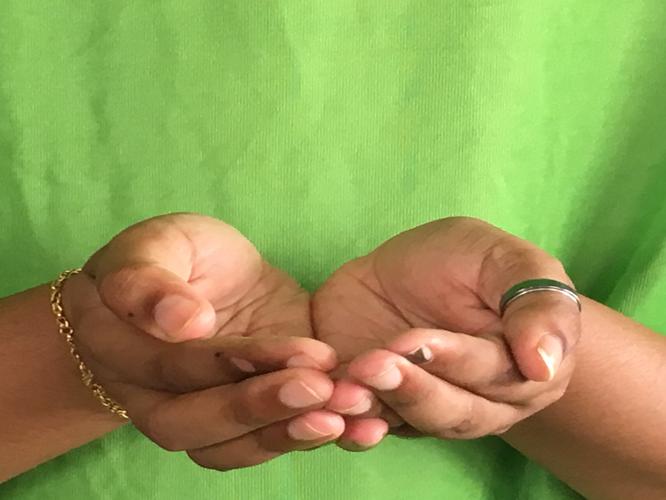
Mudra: Pushpaputa
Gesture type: double_hand